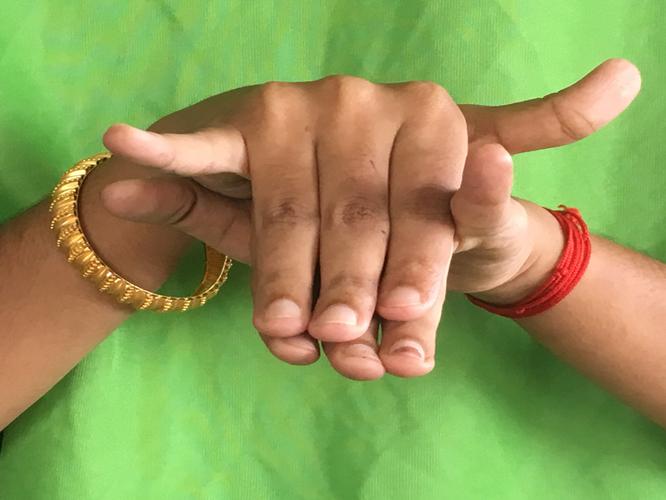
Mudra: Varaha
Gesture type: double_hand